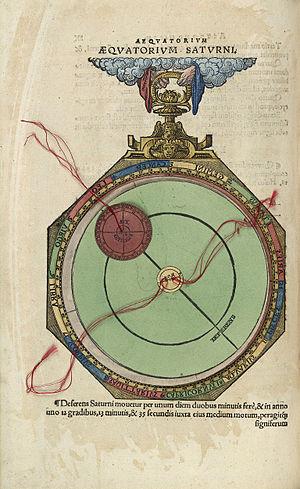
L'équatoire est un instrument de calcul astronomique. Il sert à déterminer les positions de la Lune, du Soleil et des planètes - suivant le système de Ptolémée - sans calcul, à l'aide d'un modèle géométrique représentant la position des objets célestes.